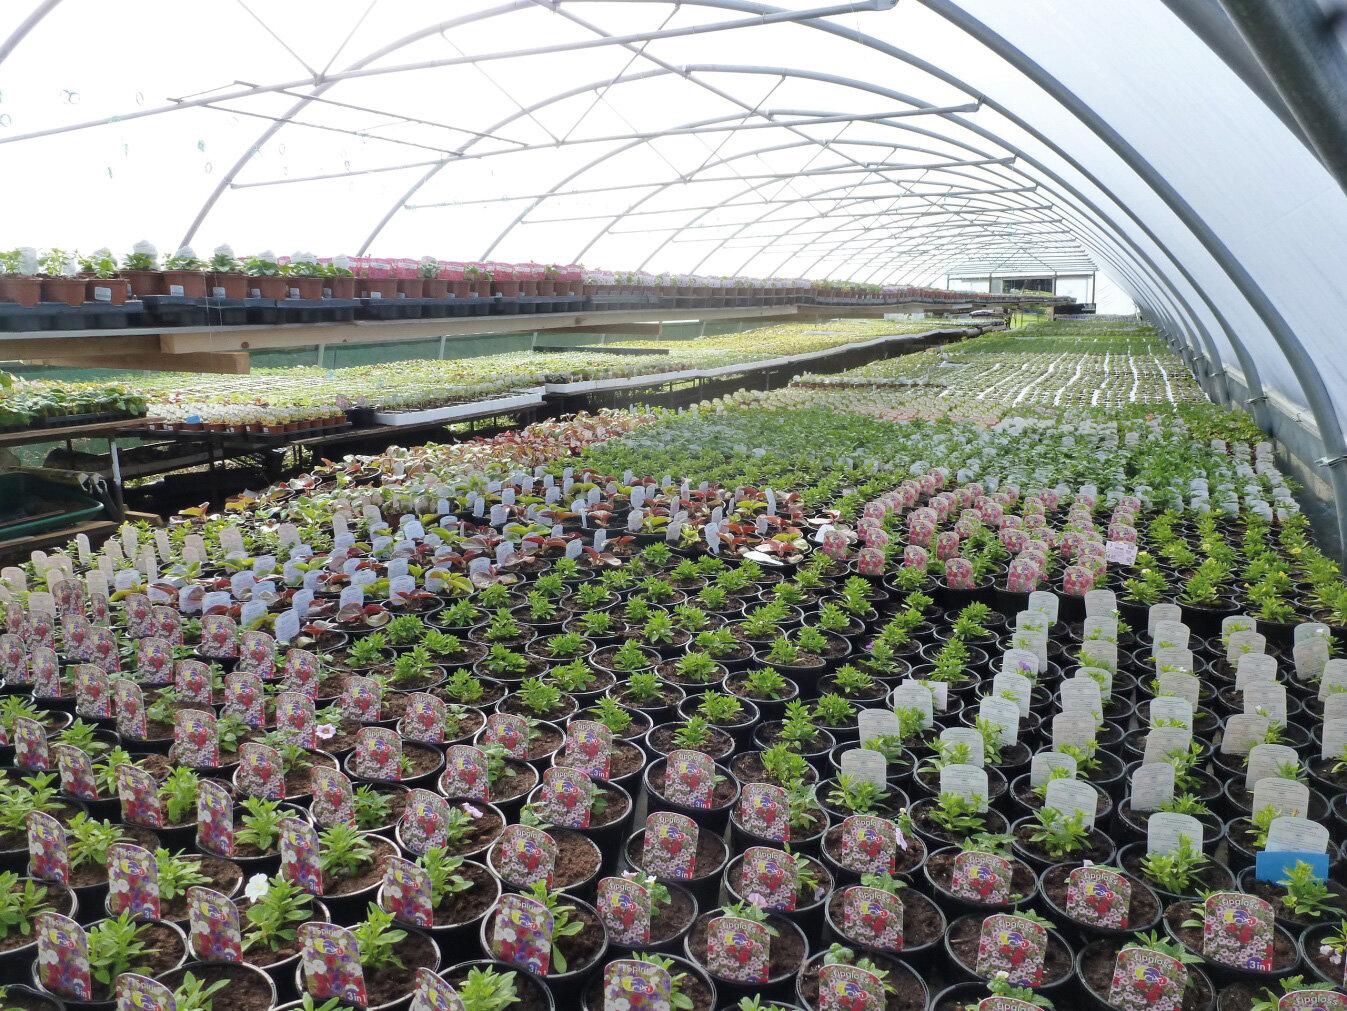
Mandhari ya asili yenye miamba mikubwa ya  rangi ya kahawia na kijani kibichi, inayoinuka kutoka ardhini. Ikizungukwa na milima yenye miti na nyasi, huku anga likiwa na mawingu mepesi, yanayoashiria hali ya hewa tulivu. Muundo huu wa mandhari, unaonyesha uzuri wa kijiolojia na ikolojia ya mwinuko.